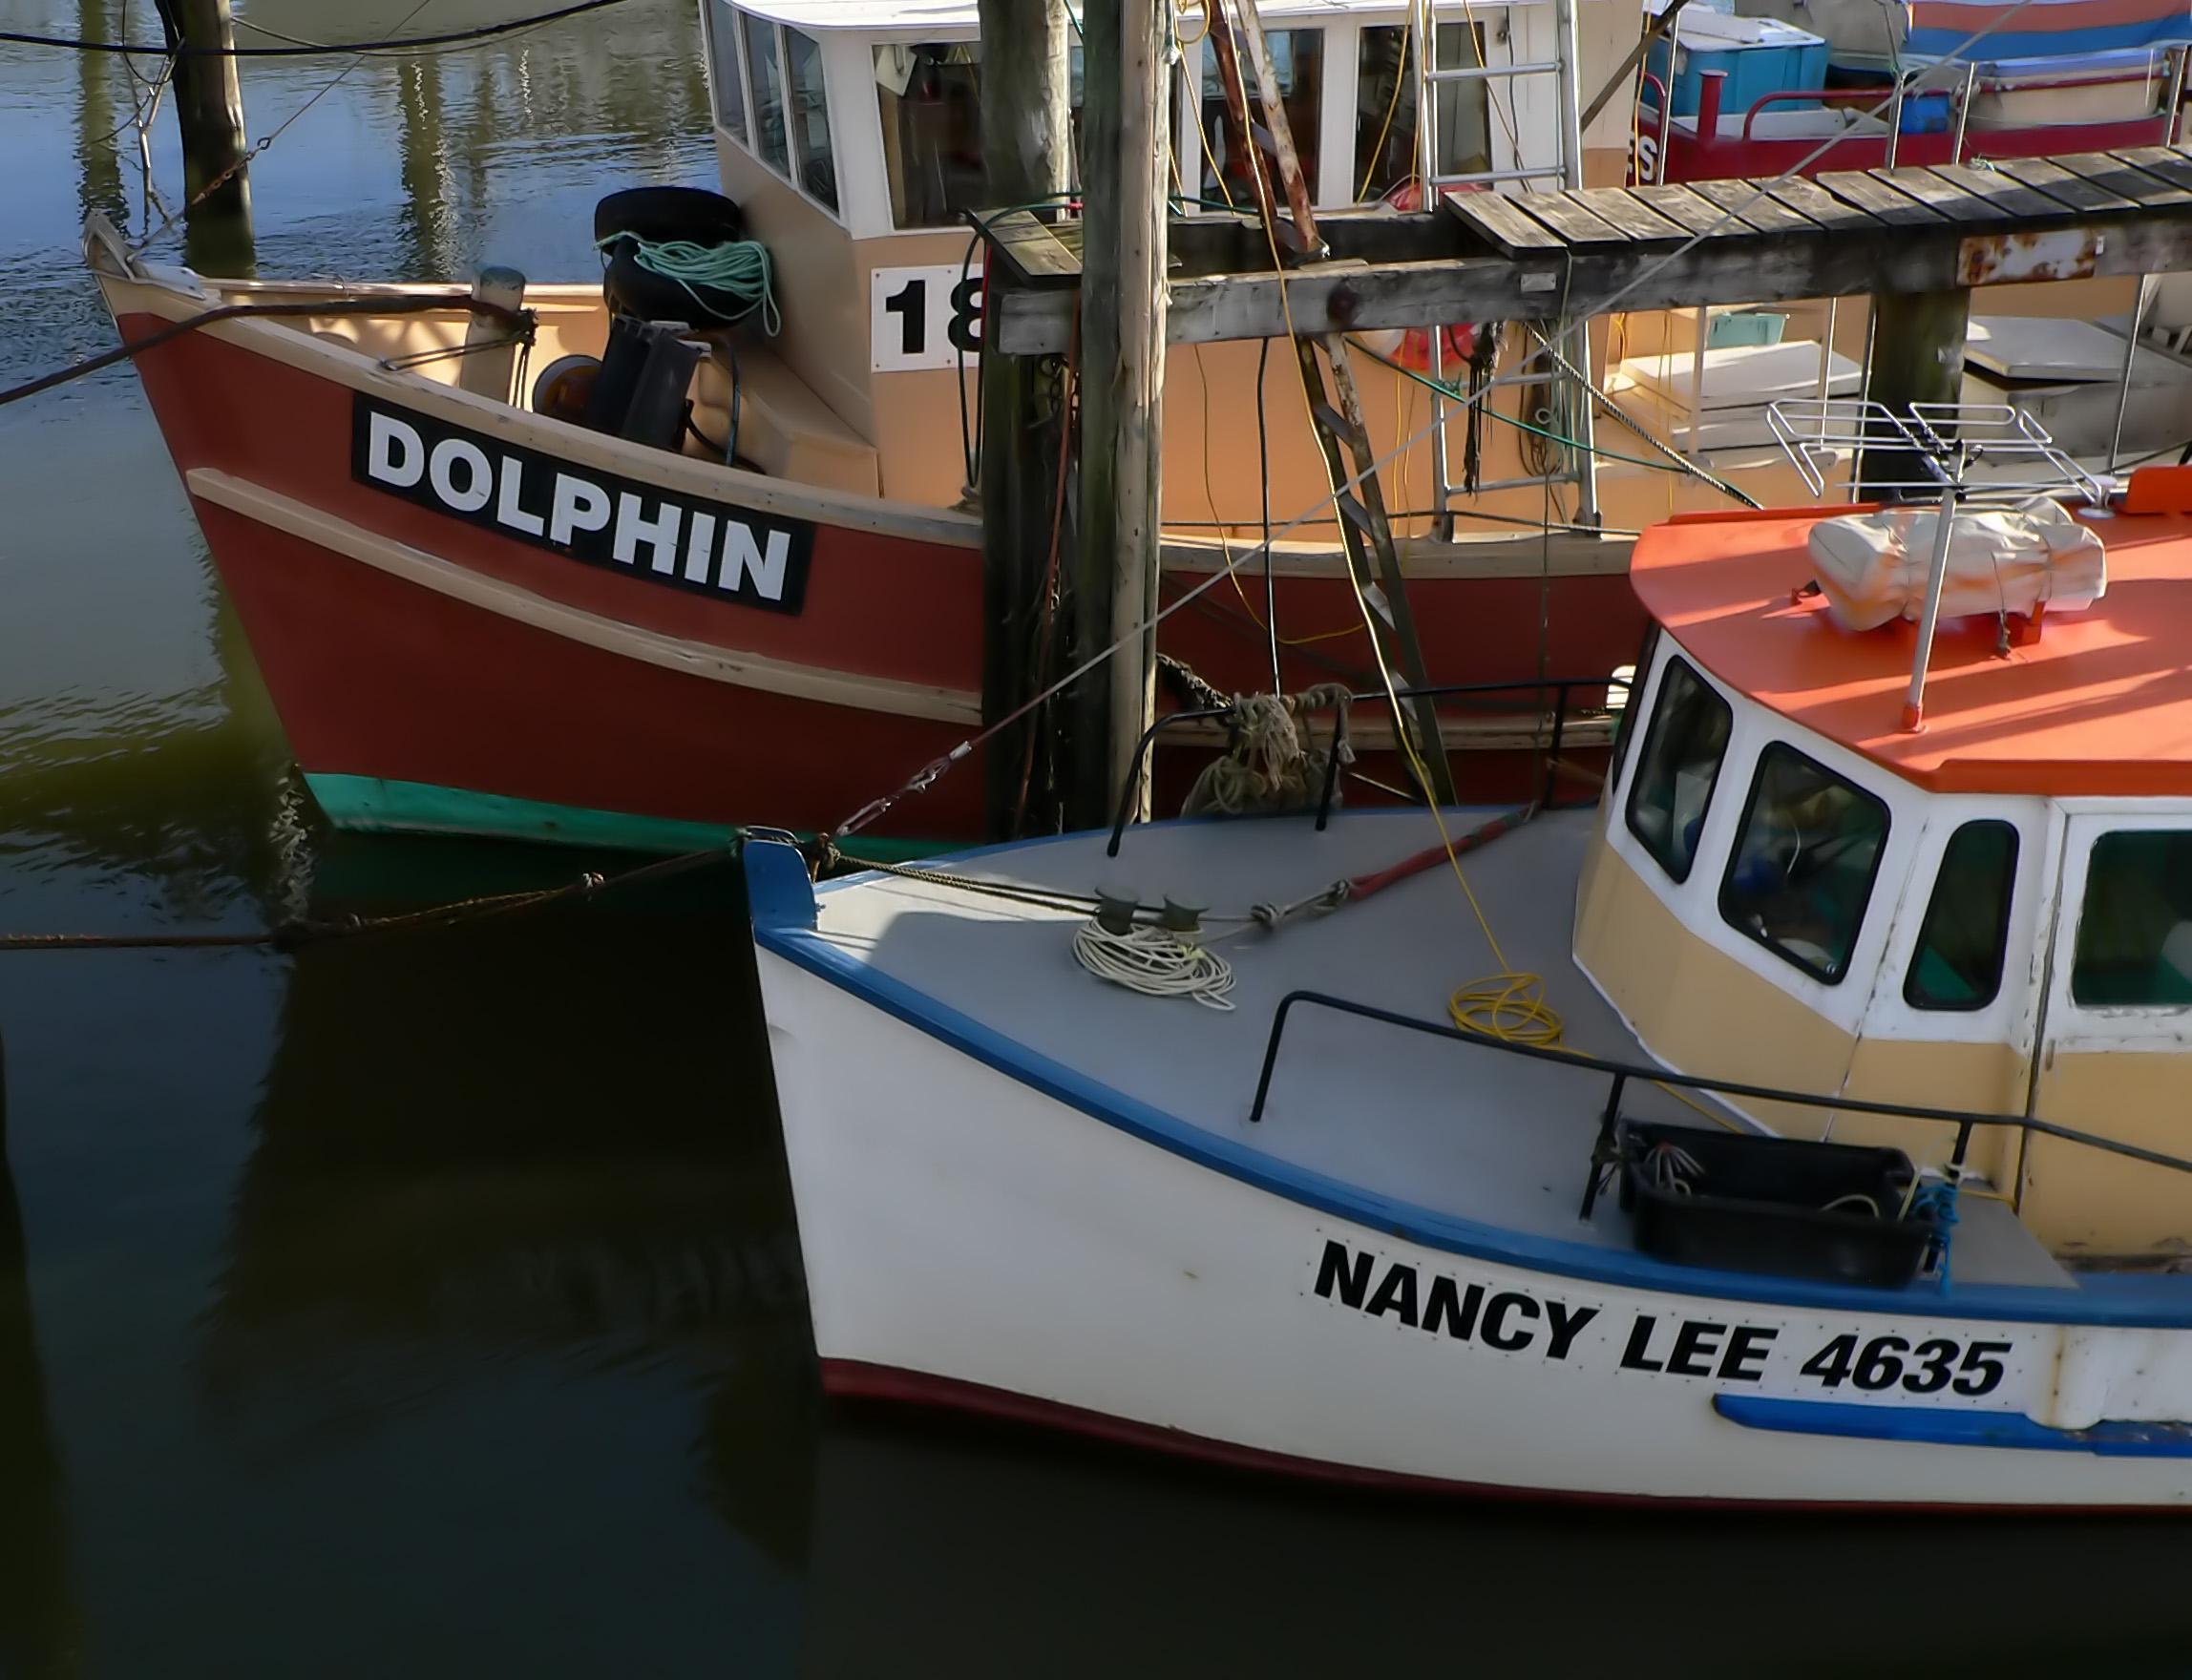
boat, vehicle, sailing, sailboat, motorboat, boats, ships, ropes, watercraft, bows, bouys, hulls, clets, fishing vessel